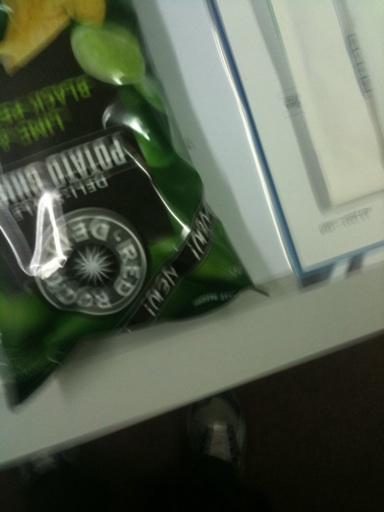Question: Is it a pack of chips?
Answer: yes